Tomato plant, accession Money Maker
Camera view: bottom (45 deg); turntable rotation: 210 degrees
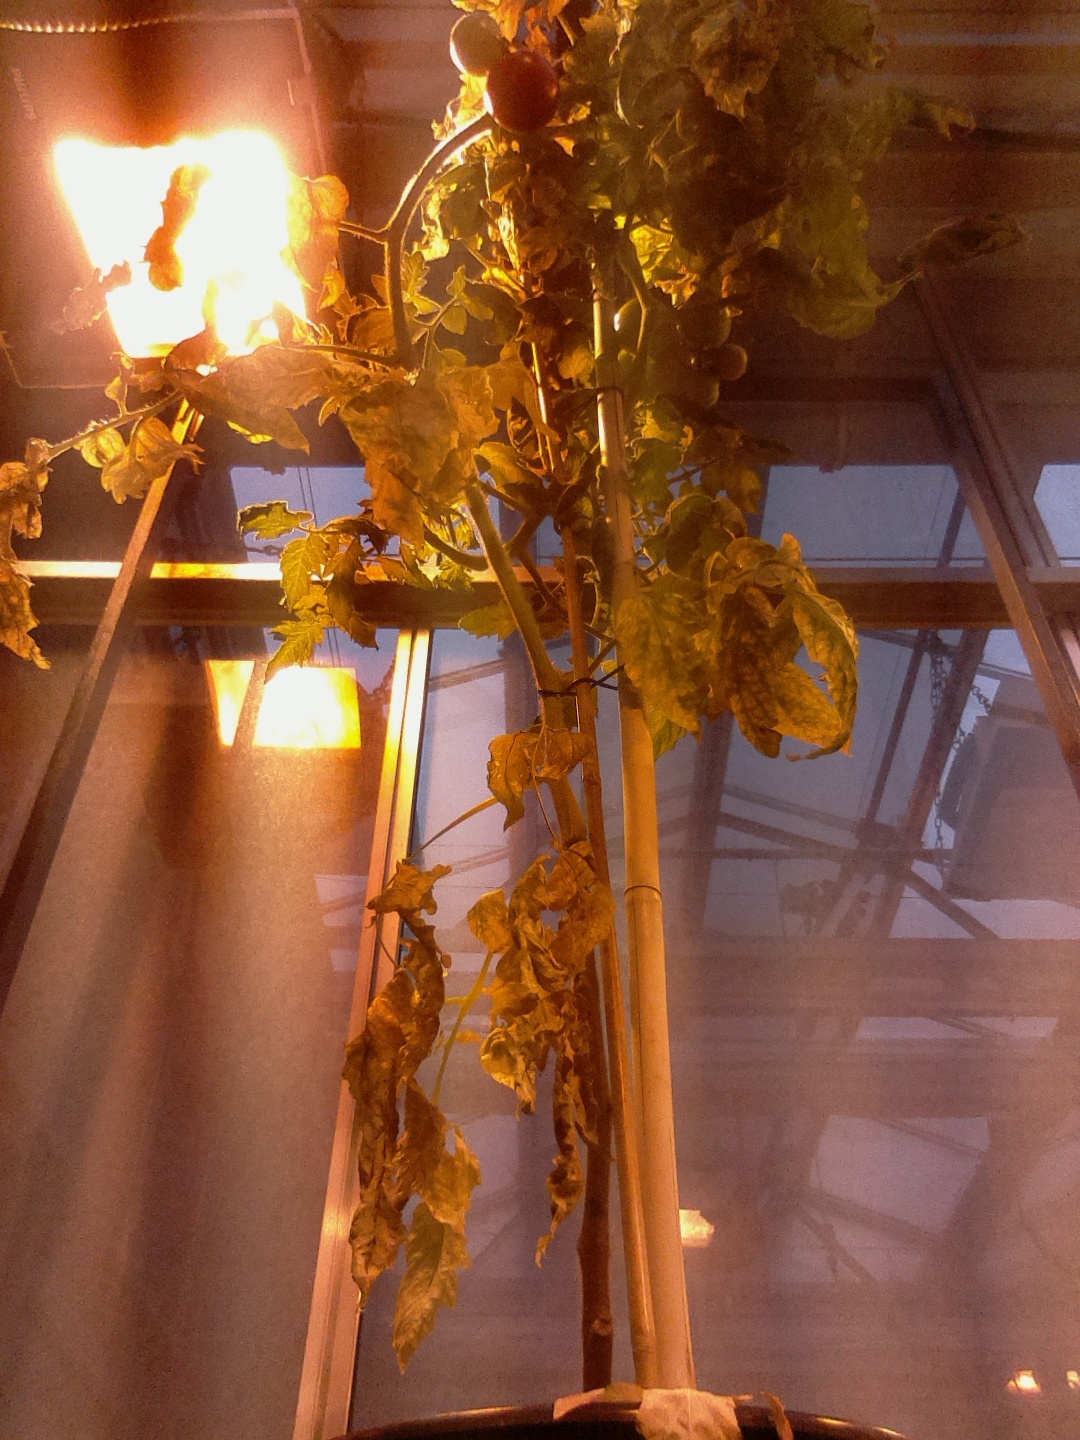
BBCH growth stage 83: 30%-40% of fruits show typical fully ripe color